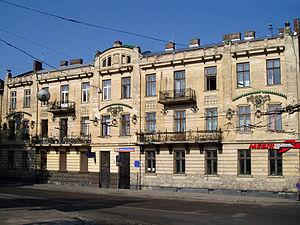
Zuzanna Ginczanka, nom de plume de Sara Ginzburg est une poétesse polonaise de l'entre-deux-guerres. Même si elle a publié qu'un seul recueil de poésie au cours de sa vie, son livre O centaurach crée la sensation dans les cercles littéraires de Pologne. Elle est arrêtée et exécutée dans Cracovie peu de temps avant la fin de la Seconde Guerre mondiale.